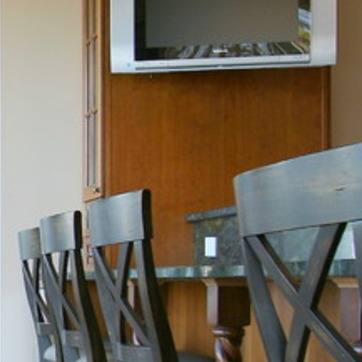
Material: wood